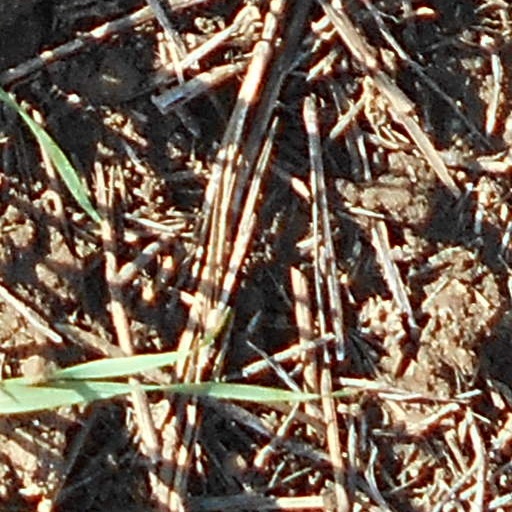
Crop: wheat